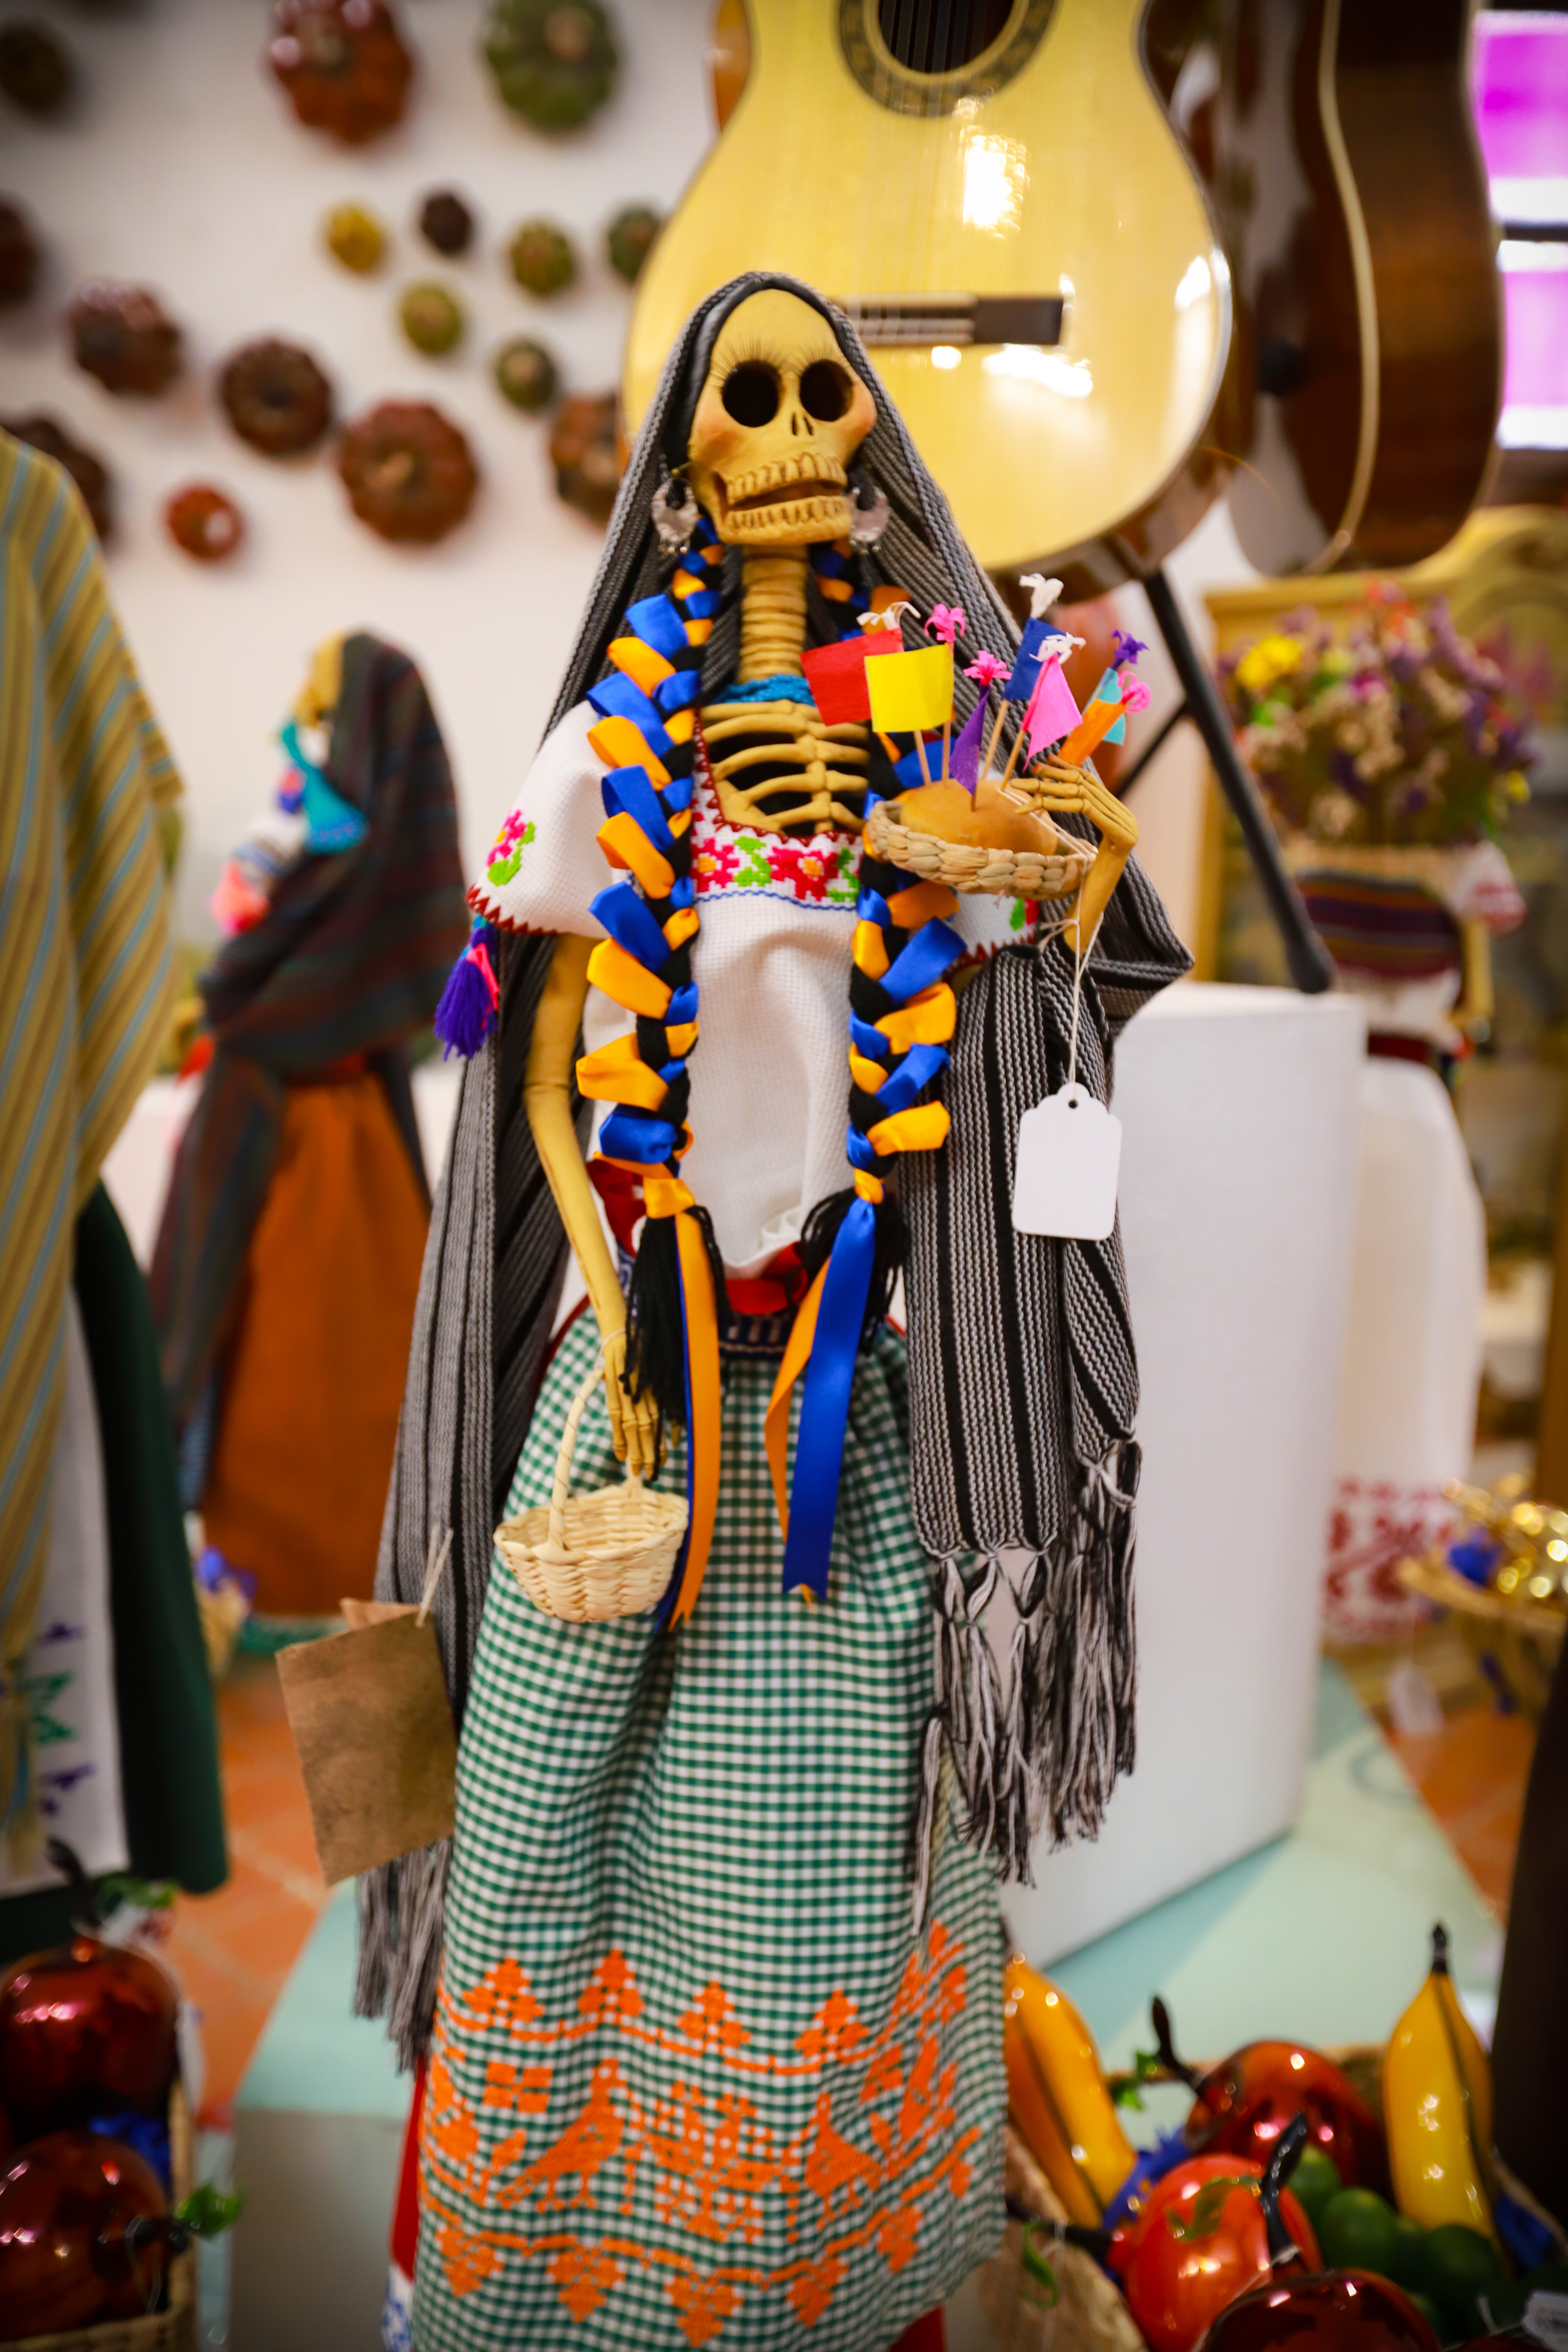
mexico, toy, tradition